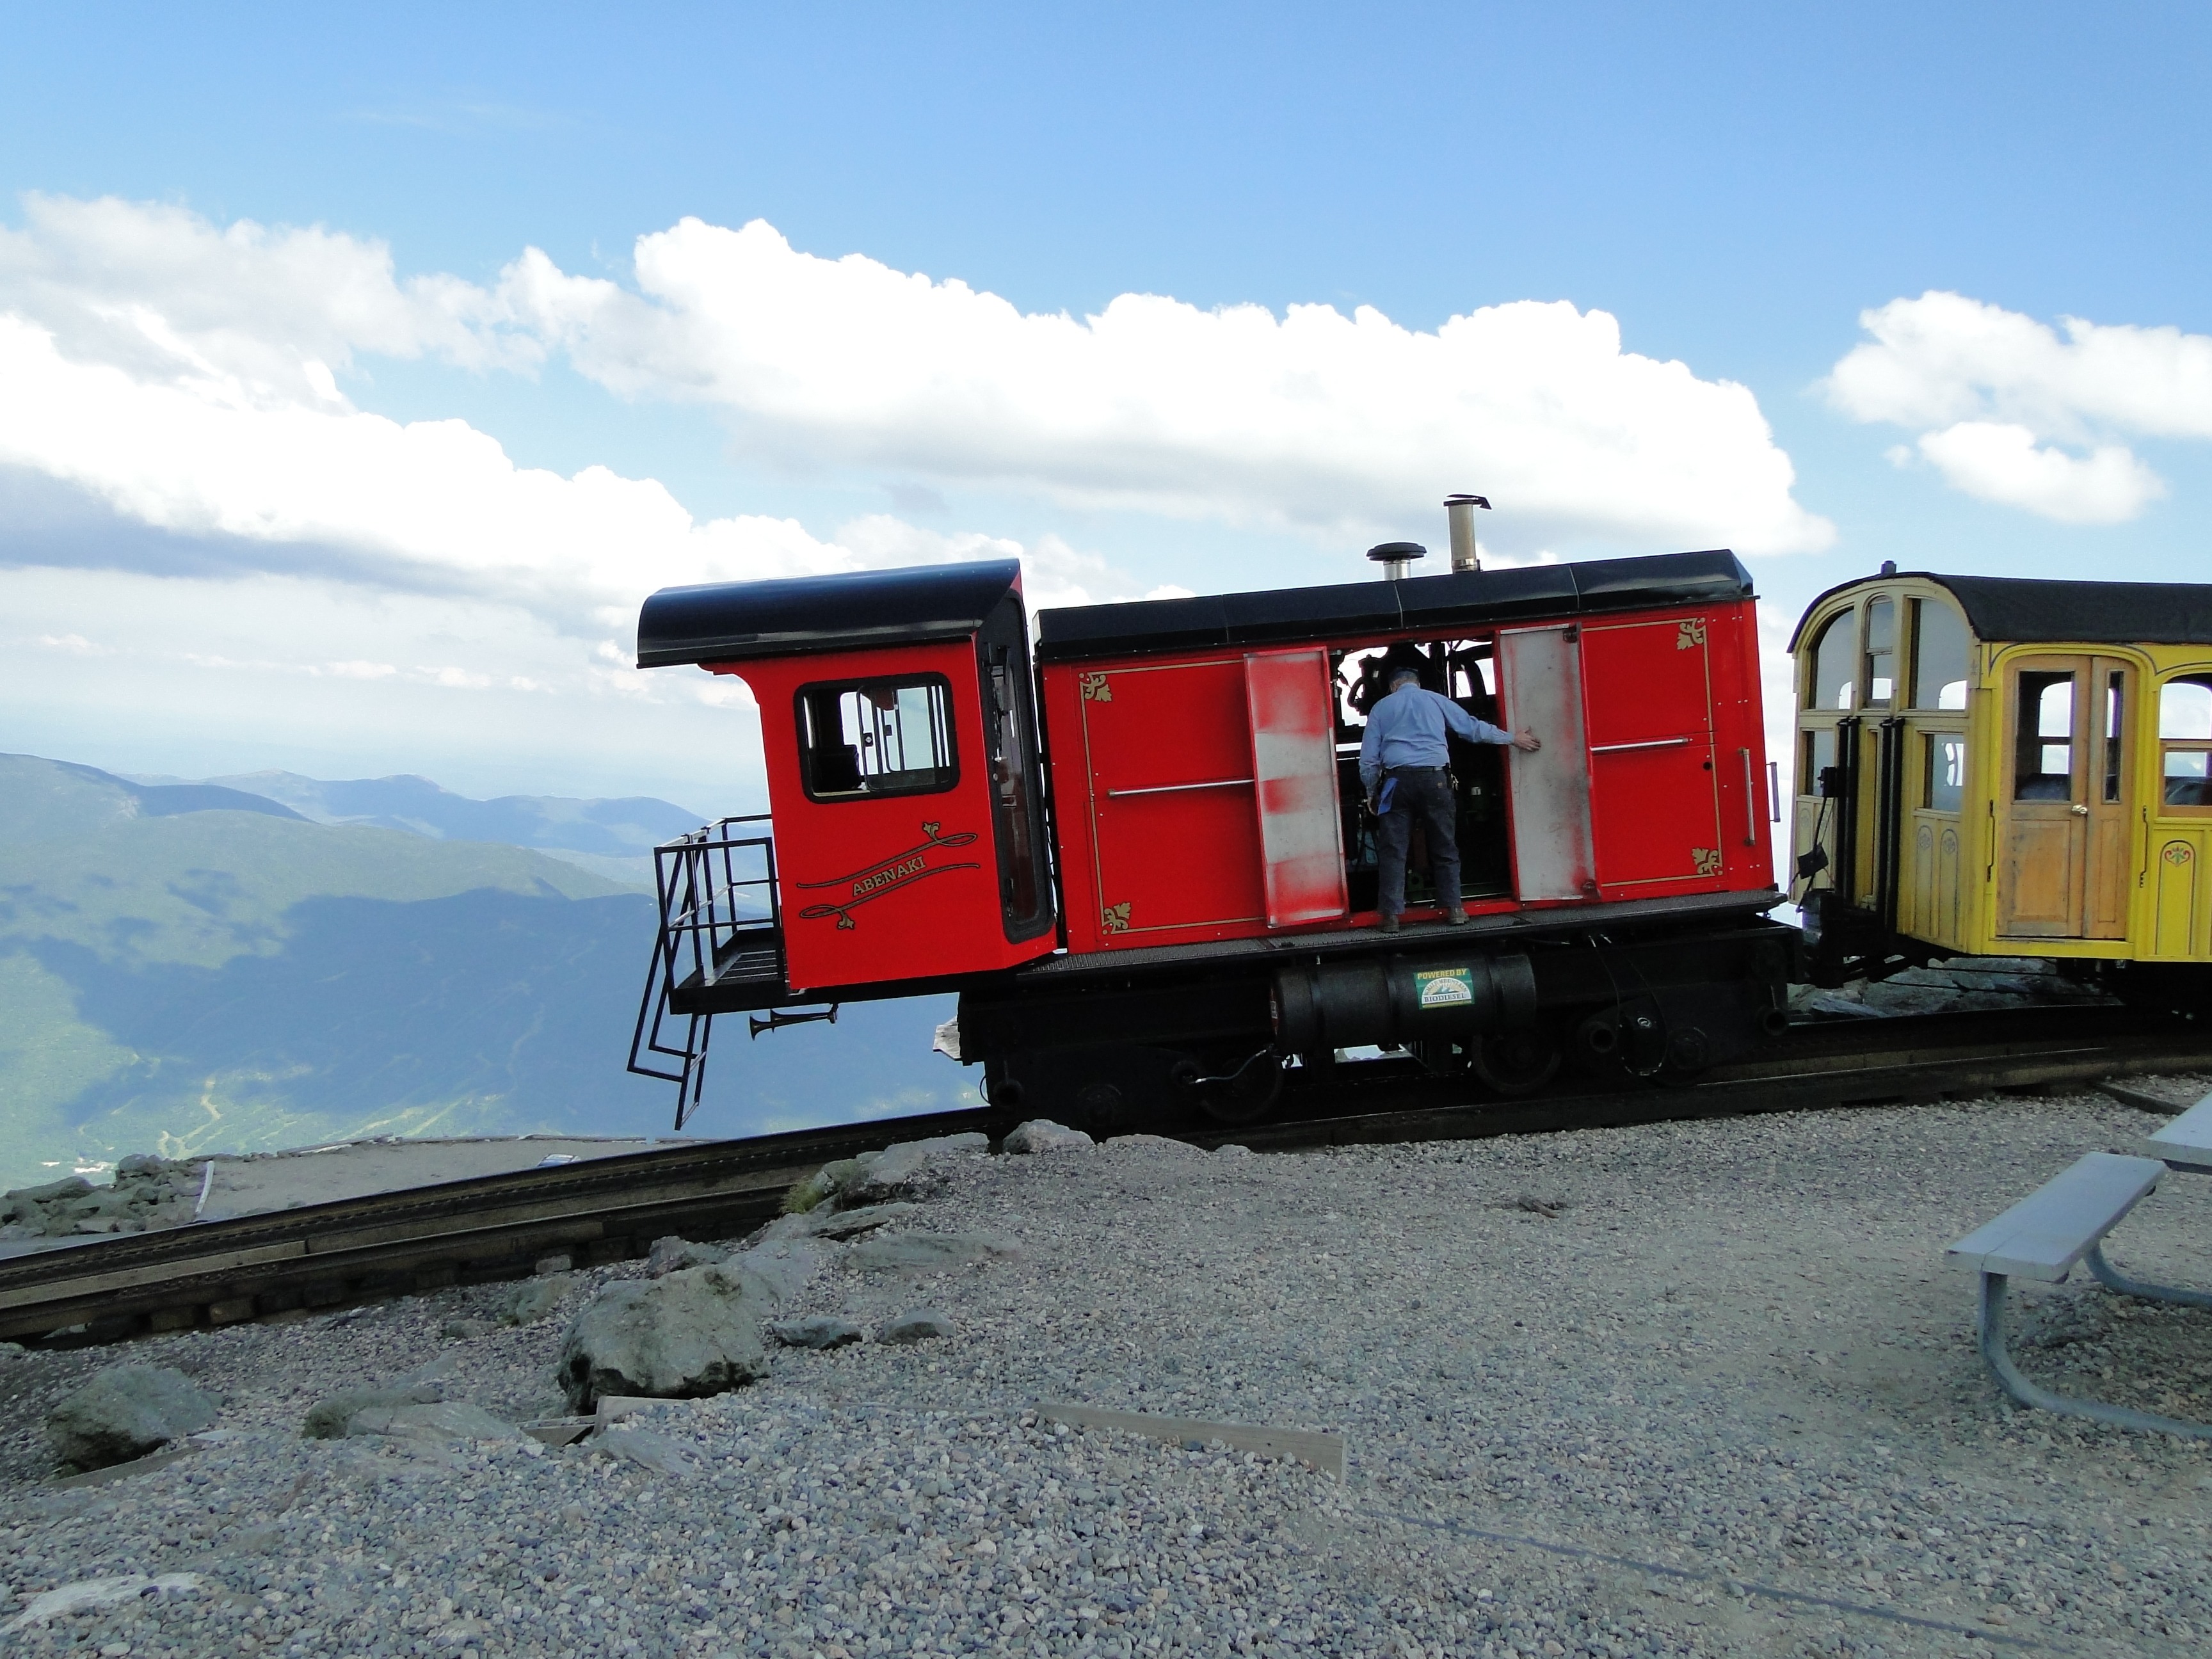
track, train, vacation, transport, vehicle, scenic, america, attraction, tourism, mountaintop, public transport, summit, cog, outdoors, locomotive, mountains, engine, passenger, rail transport, new england, white mountains, land vehicle, new hampshire, rolling stock, railroad car, cog railway